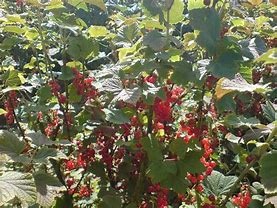
Label: redcurrant